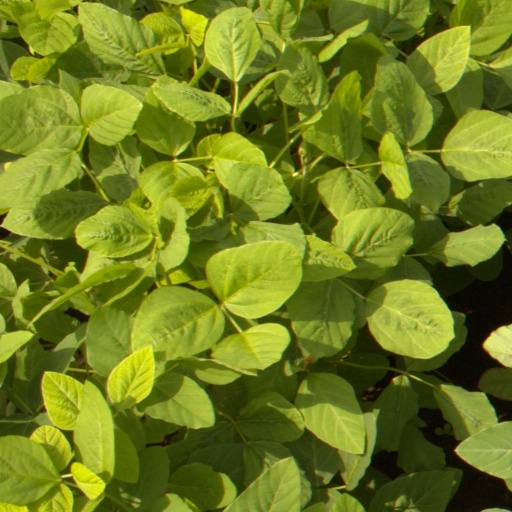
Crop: soybean